World War I memorials

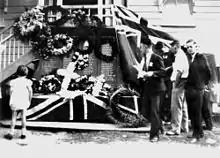
Anzac Day ceremony at Canungra's honour board memorial, Australia, 1937

In Italy, the idea of an Unknown Soldier memorial was particularly popular, both because lists of memorial names were less common and because Italy had suffered particularly heavily from unidentifiable casualties as a result of the campaigns in the Alpsas many of 60% of the corpses buried at Redipuglia were unidentifiable. The Tomb of the Unknown Soldier in Rome was built in 1921, with other unidentifiable bodies being adopted by local cults of the dead across Italy. The Italian tomb was significant in political terms; Italy was deeply divided in the post-war years and the Liberal government hoped that the opening would reunify the country. In practice, the tomb became a point of tension between the Liberals and the Italian Fascist movement, and Benito Mussolini claimed to have timed his seizure of power the next year to ensure that the 1922 ceremonies at the tomb would occur under a Fascist government.